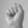
ASL letter: S